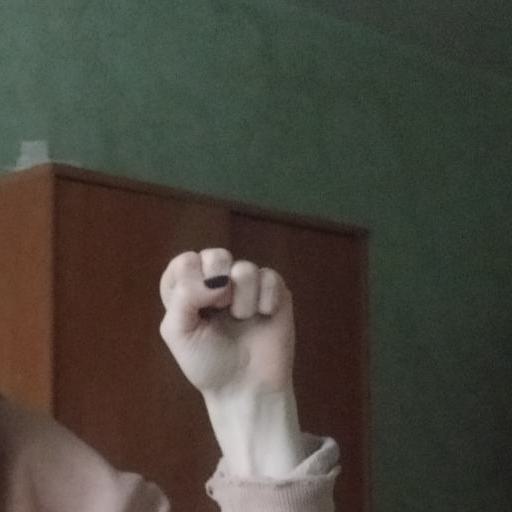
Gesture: fist